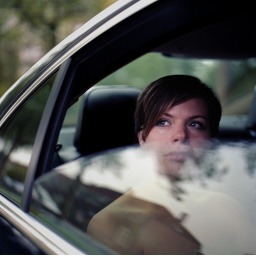
girl in a car